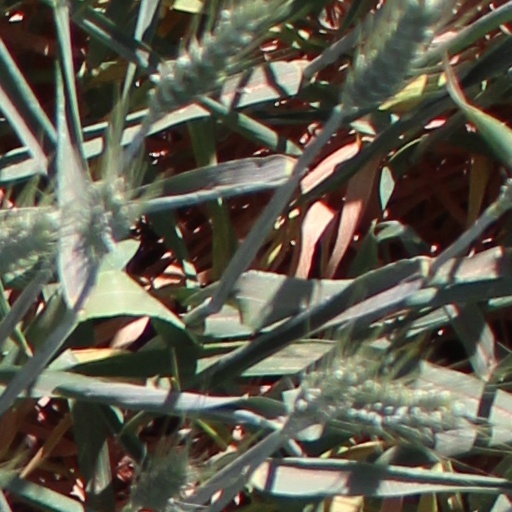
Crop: wheat